Mad Max (2015 video game)

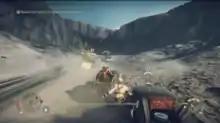

"Mad Max" is an action-adventure game set in an open world post-apocalyptic environment caused by resource shortages and ecocide. It emphasizes vehicular combat, in which the player is the eponymous Mad Max. According to its publisher, up to 60 percent of the game focuses on driving. Some weapons and tools, including flamethrowers and turbo boosts, are mounted directly onto the "Magnum Opus", while others, such as a harpoon and sniper rifle, are used in conjunction with the vehicle by Chumbucket, Max's assistant, or Max himself. Max's "Magnum Opus", with its V8 engine and powerful ramming ability, can destroy enemies' vehicles and weaponry. When simultaneously driving and aiming, the game changes to slow motion to allow the player to toggle between targets. Although "Mad Max" primarily uses a third-person perspective, the player can switch to first-person view when fighting enemies while driving the "Magnum Opus". Chumbucket repairs the car when instructed to do so or when the player exits.